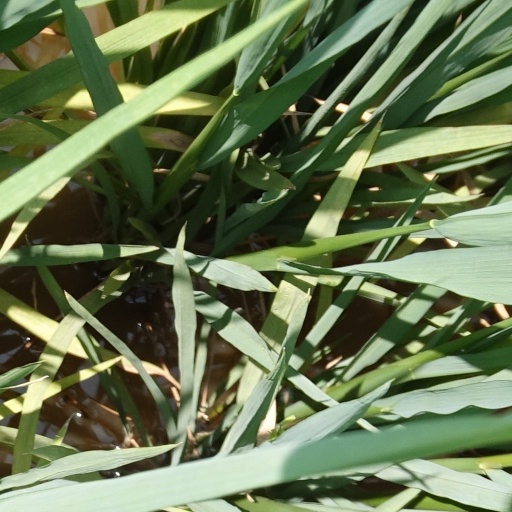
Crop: rice